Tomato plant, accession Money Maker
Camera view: horizontal (90 deg, fisheye); turntable rotation: 240 degrees
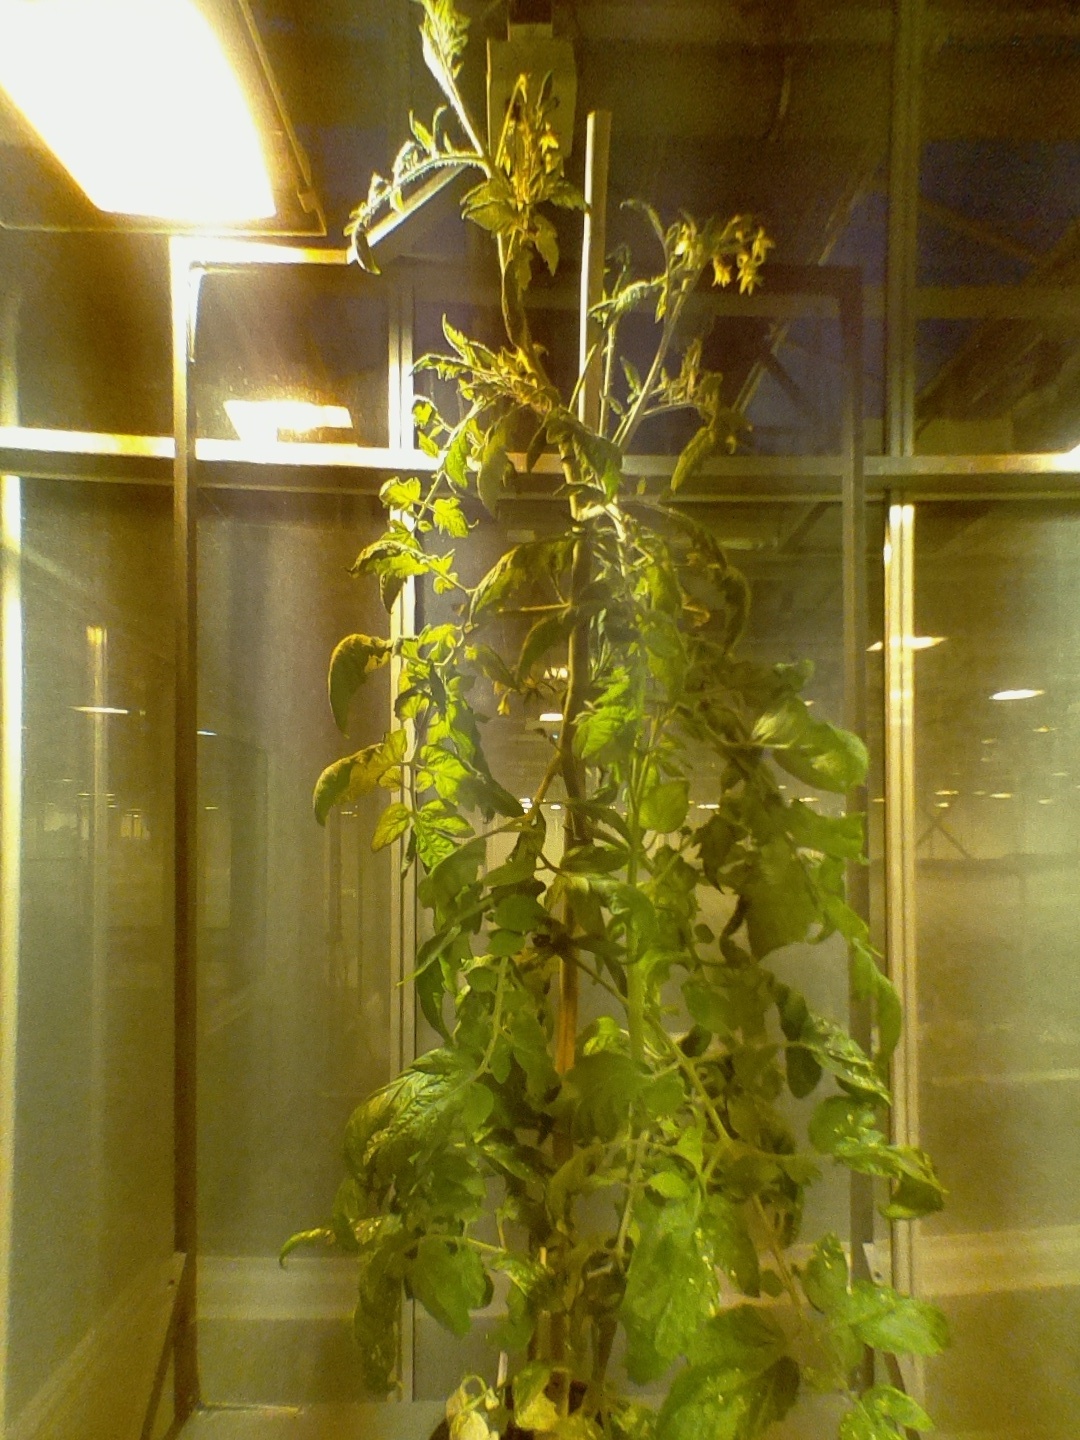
BBCH growth stage 72: 20%-30% of final fruit size